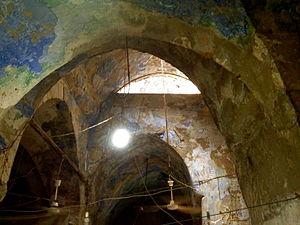
La Synagogue de Sidon est l'une des 4 grandes synagogues du Liban et la plus ancienne. Elle aurait été construite en 833 sur l'emplacement d'une plus ancienne synagogue contemporaine de la destruction du Second Temple.